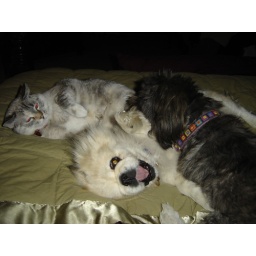
Flour gives the dogs a dirty look as they rough around on the bed where she's trying to sleep.